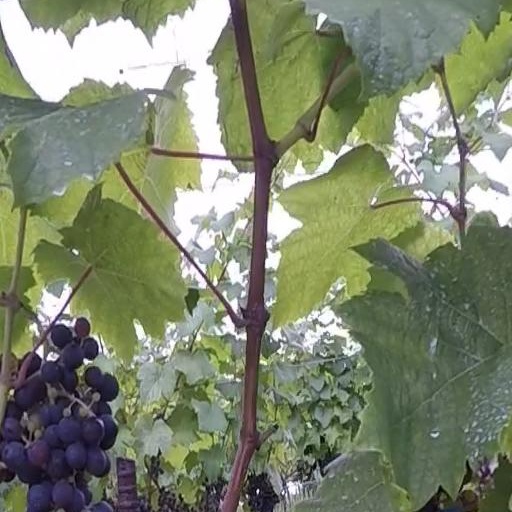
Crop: grape